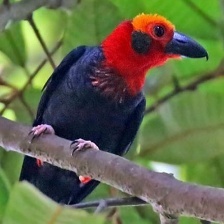
Species: BORNEAN BRISTLEHEAD
Scientific name: PITYRIASIS GYMNOCEPHALA